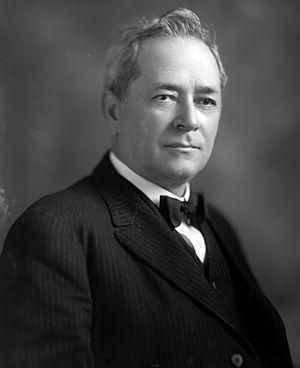
Charles Nathaniel Haskell était un avocat, homme d'affaires et homme politique américain qui fut le premier gouverneur de l'Oklahoma de 1907 à 1911.